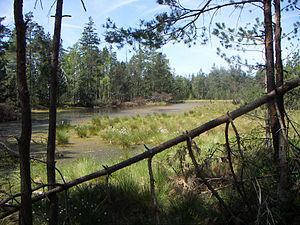
Cet article recense les zones humides de Tchéquie concernées par la convention de Ramsar.